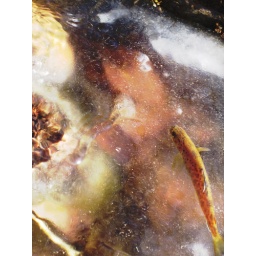
tracking the adventures of a small fish shortly before the river froze over